Shanghai Tianma Circuit

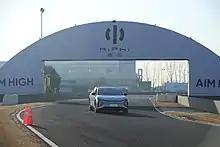
Test drive held at the Shanghai Tianma Circuit

The Formula 3 circuit is long in distance with 8 left turns and 6 right turns. There are 4 turns with the width of 14 meters.